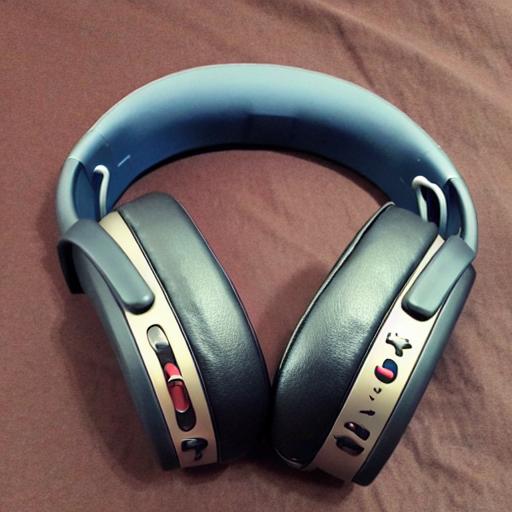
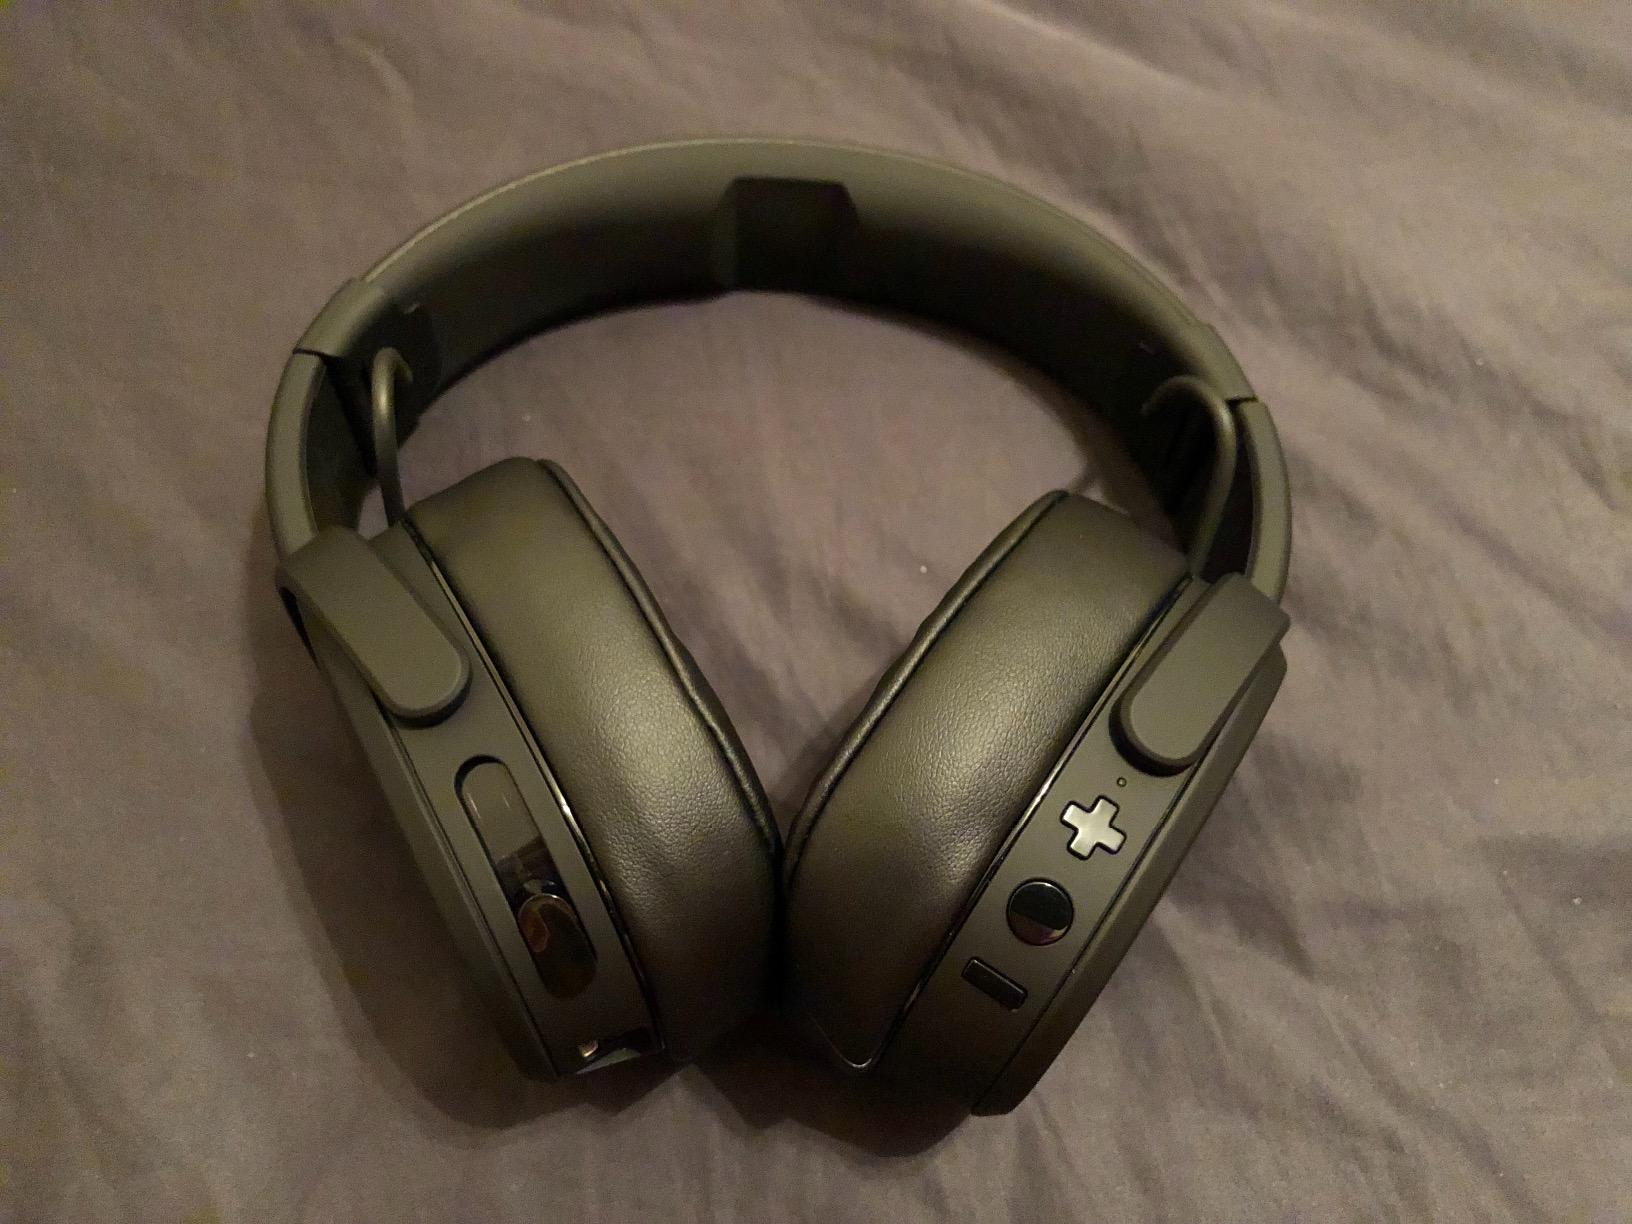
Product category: headphones
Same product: no